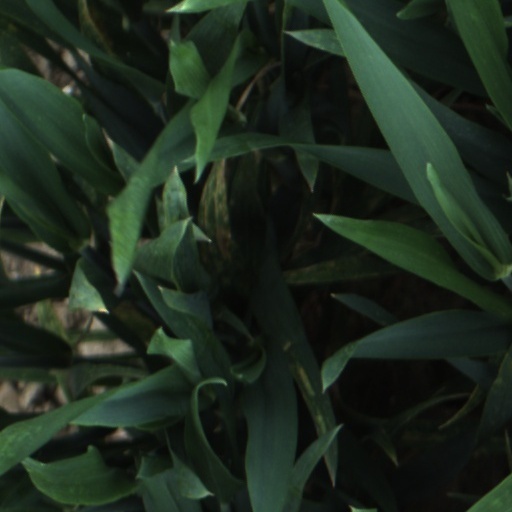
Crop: wheat